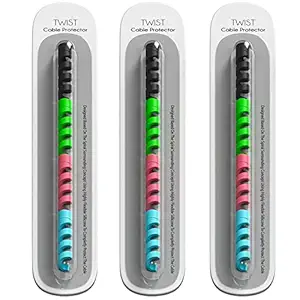
Sounce Spiral Charger Cable Protector Data Cable Saver Charging Cord Protective Cable Cover Headphone MacBook Laptop Earphone Cell Phone Set of 3 (Cable Protector (12 Units))
Category: Computers&Accessories
Price: 99 (list price: 999)
Rating: 4.0 (1,396 ratings)
About this product: Protect cables: The cable protector was designed with highly flexible silicone, which can be applied as phone charger saver and charger protector to completely protect cables for all devices|Protection Effect : These cable saver protectors can protect wires and power cords from dirt, frays, tangles and knots; Reduce the risk of fraying and breaking|Touch Comfortable: The wiring protector is made of good quality TPU material, soft and touch comfortable, which can be applied to protect your headphone cords, charger cables and so on|Prolong Life Of Cables:The charger cable saver will help to prolong the life of your cable even the cable has been damaged|Easy to Install: A detailed usage is provided; All you need to do is install according to the steps in the manual